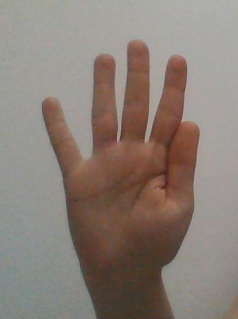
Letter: sheen